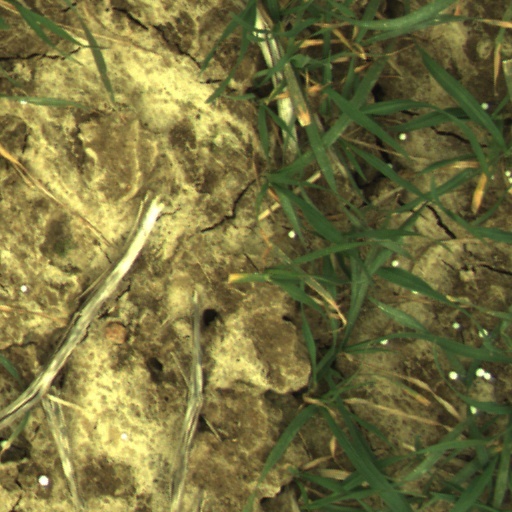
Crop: wheat